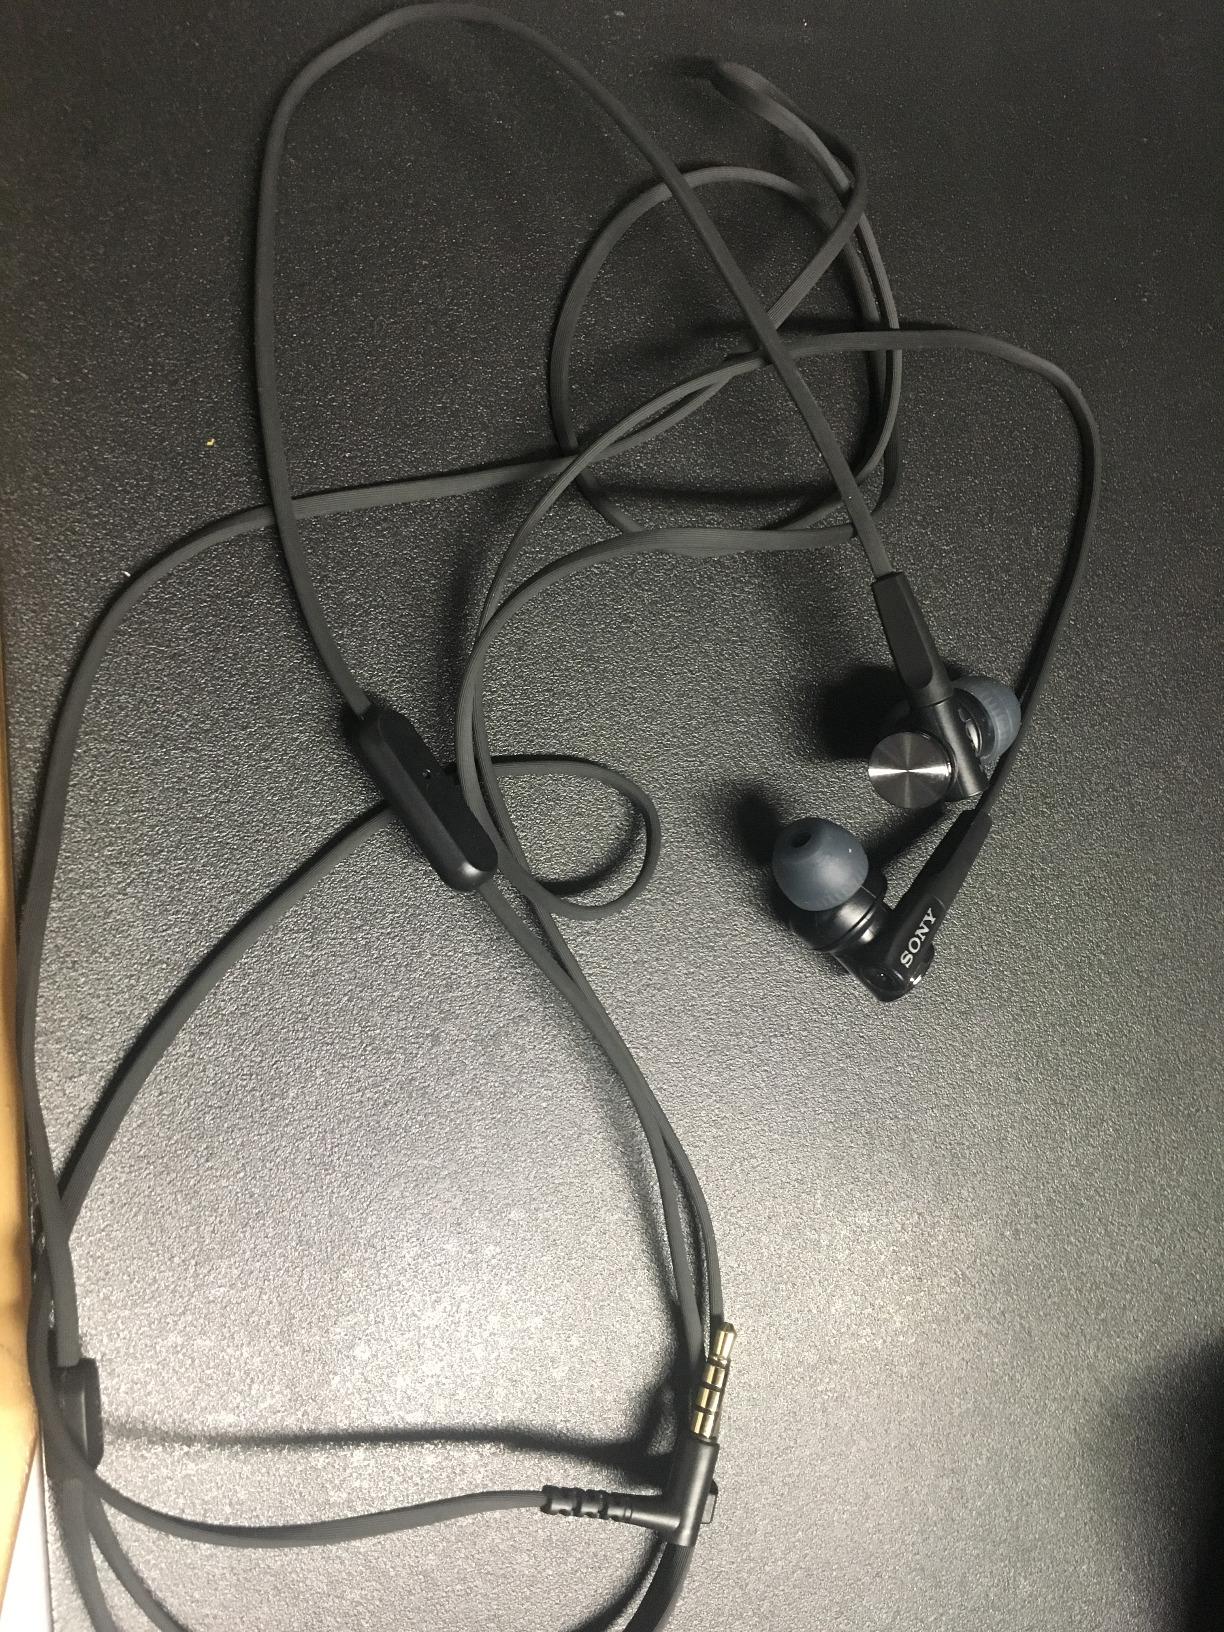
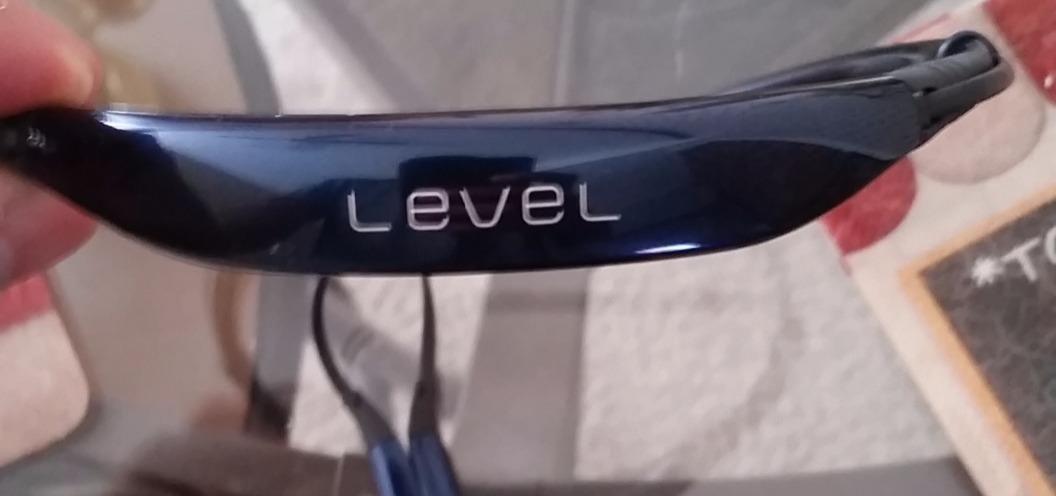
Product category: headphones
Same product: no